Sea Fighter

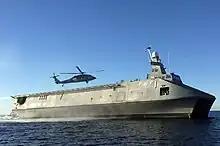
A helicopter lands on "Sea Fighter" underway

"Sea Fighter"s hull is a small-waterplane-area twin hull (SWATH) design, constructed out of aluminum.